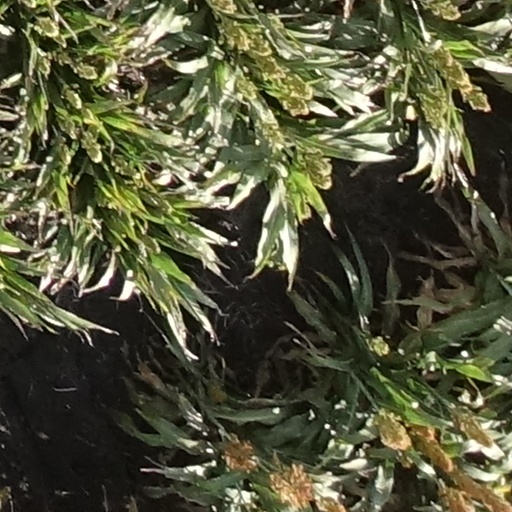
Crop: sorghum